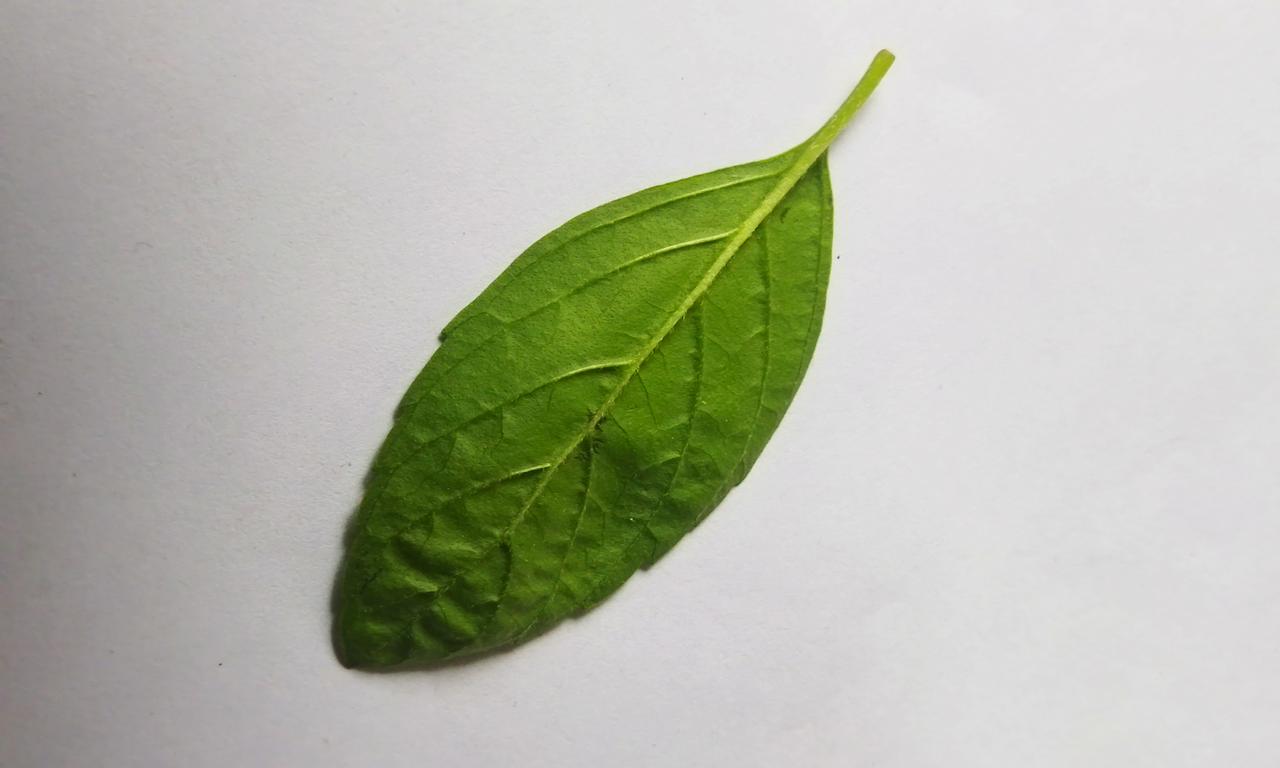
Label: Fresh